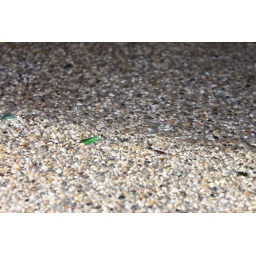
Exposed Aggregate bathroom floor with stone from Crystal Lake and beach glass provided by customer. ByThe Concrete Artisans, Inc.